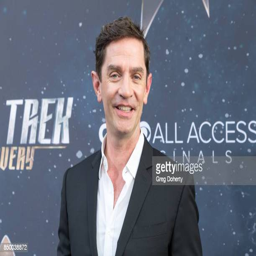
actor arrives for the premiere